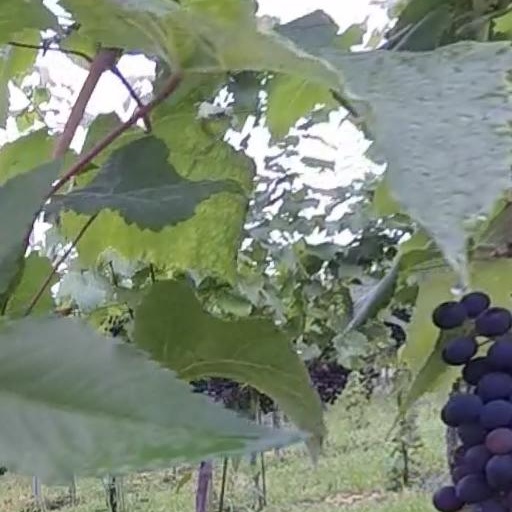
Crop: grape